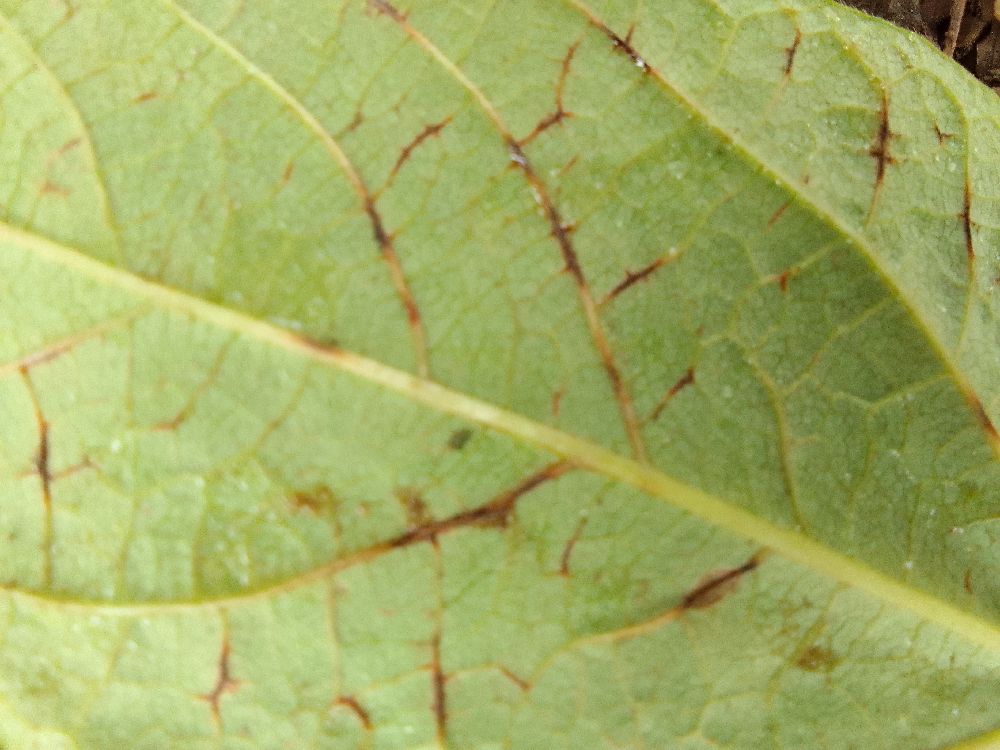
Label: anthracnose